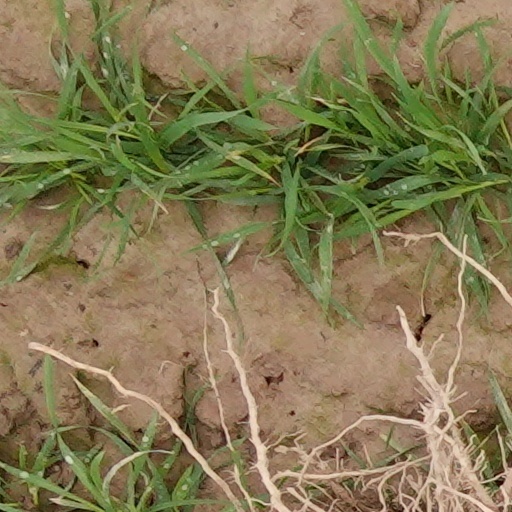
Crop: wheat